Mission Beach, San Diego

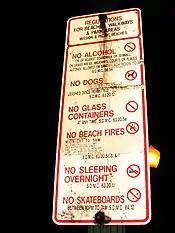
Mission Beach regulations

Mission Beach includes Mariner's Point, the original site of the over-the-line softball-on-the-beach tournament.